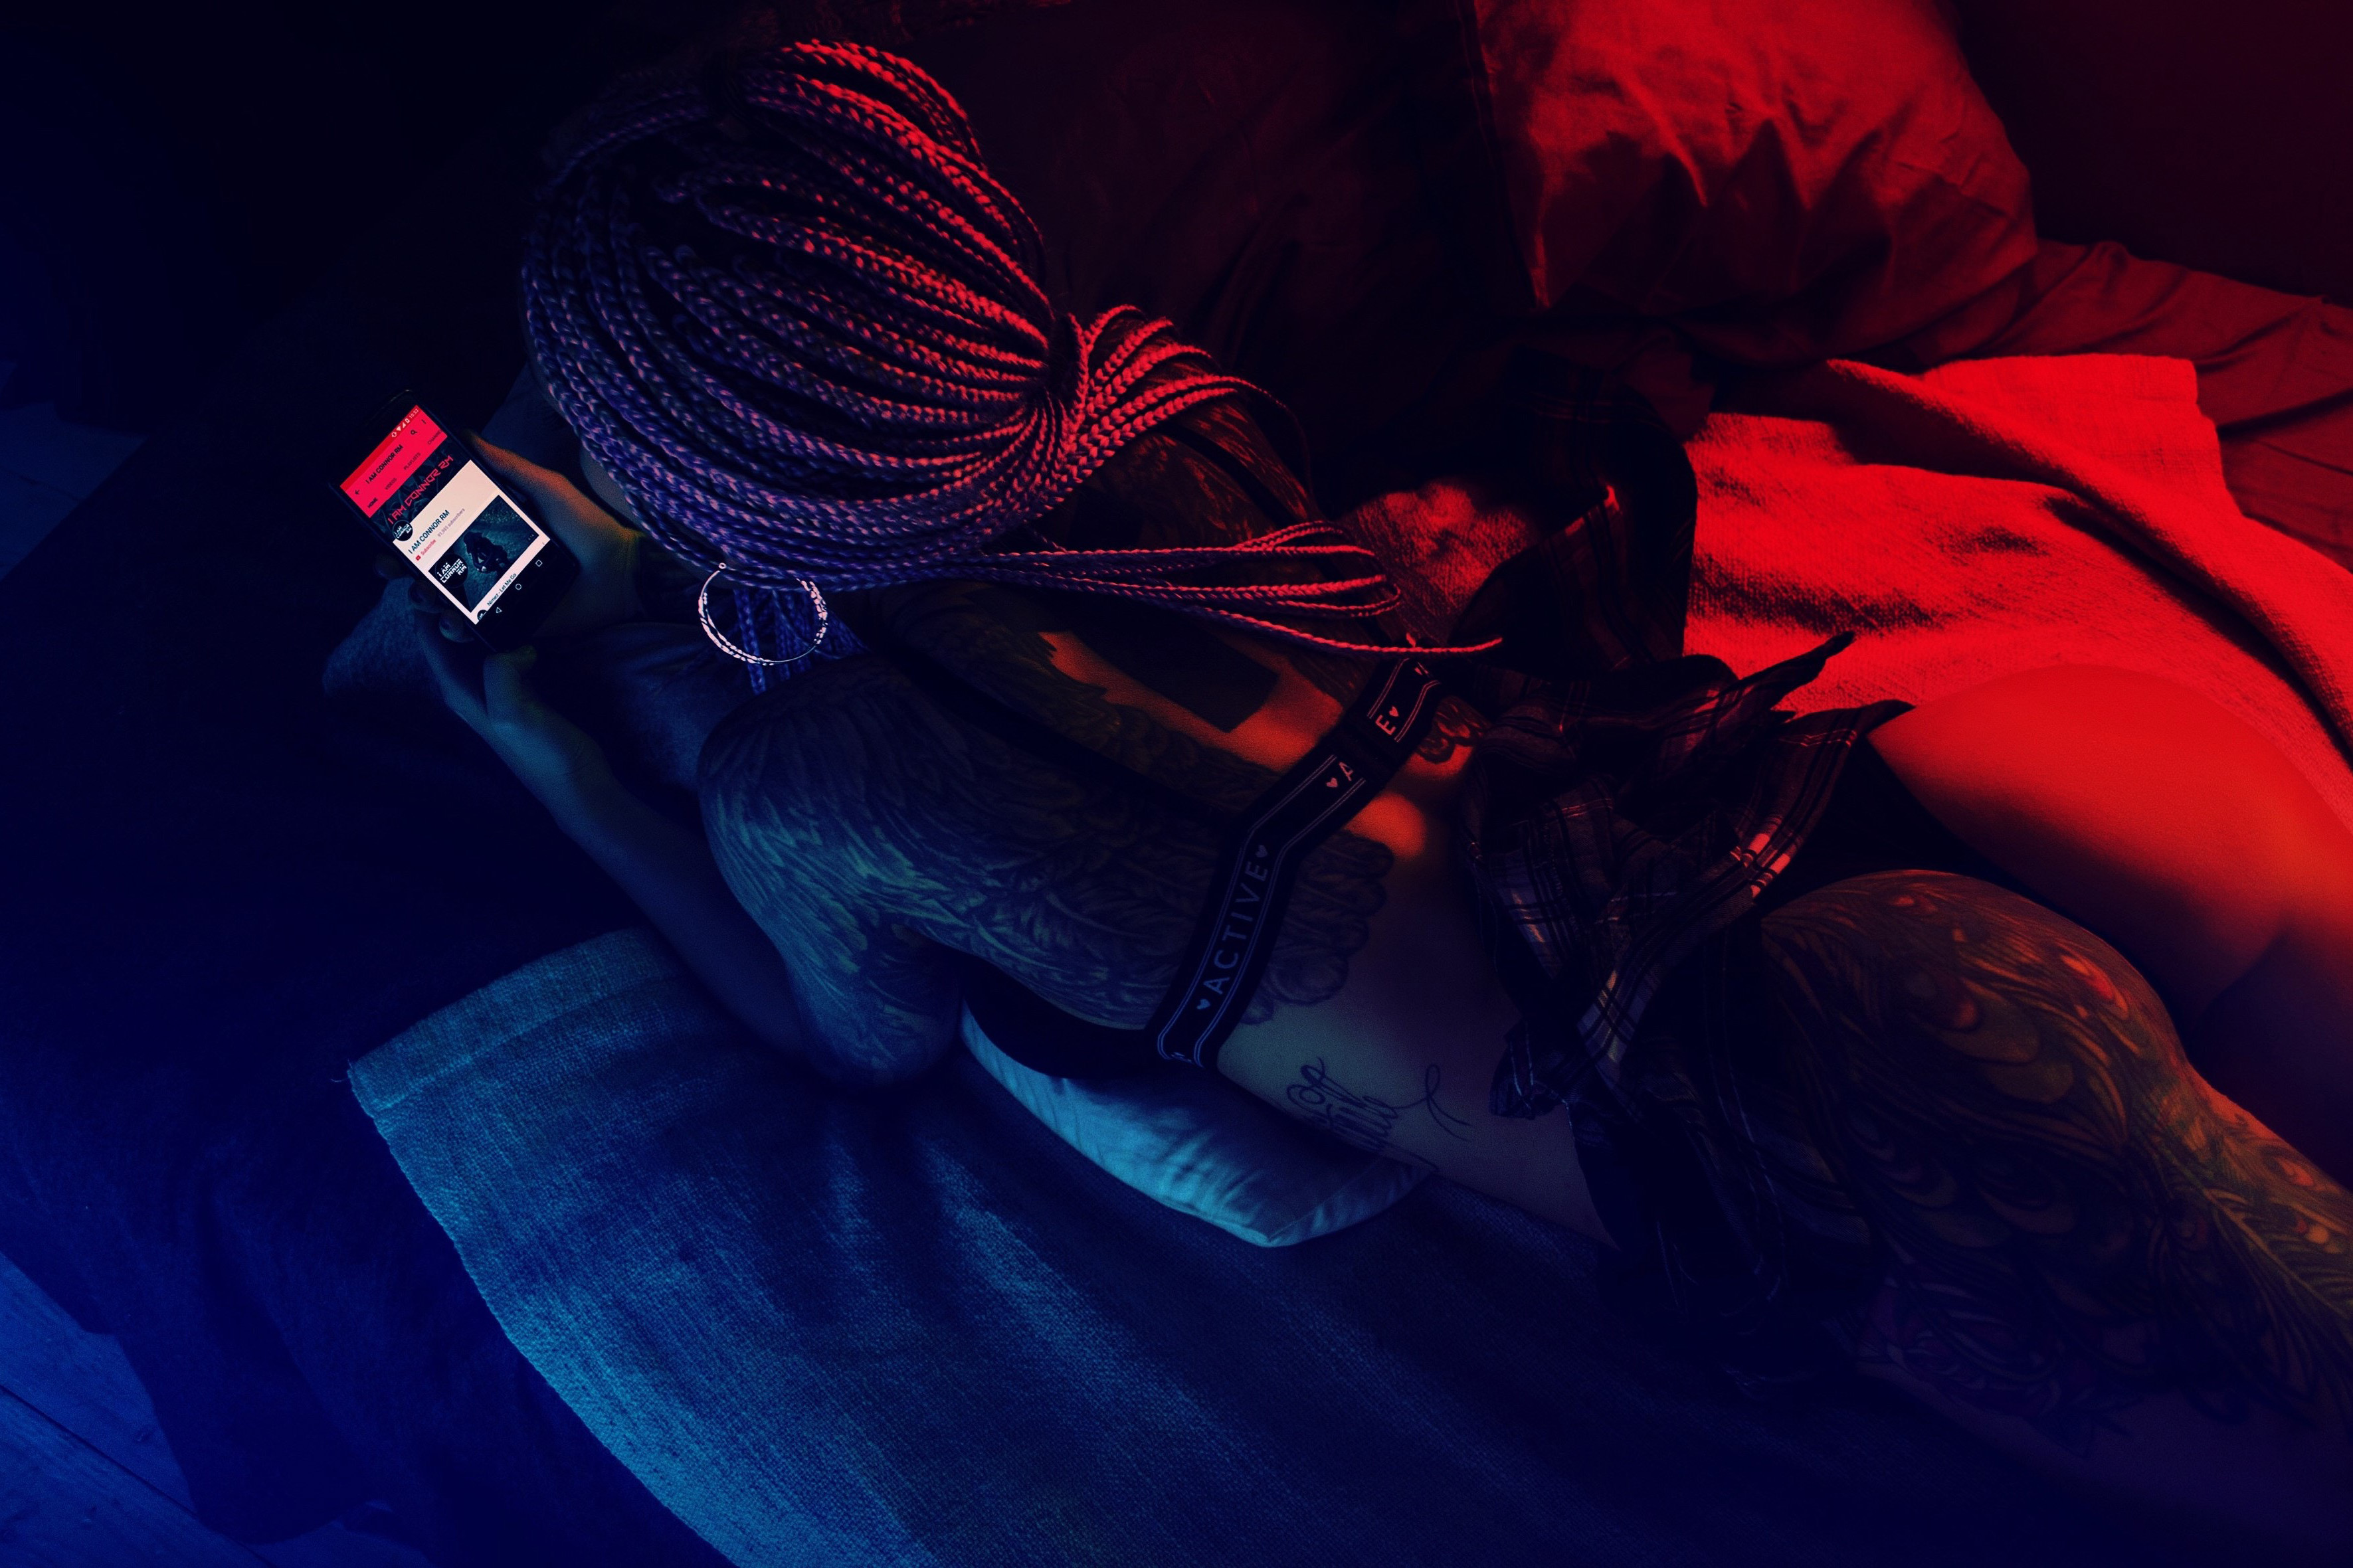
blue, red, electric blue, magenta, darkness, photography, space, fictional character